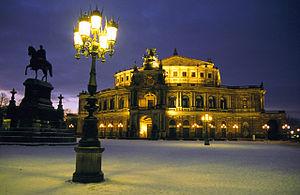
Dresde [dʁɛzd] est une ville-arrondissement d’Allemagne, capitale politique et deuxième ville la plus peuplée de la Saxe derrière Leipzig. Elle se situe dans le bassin de Dresde, entre les parties supérieures et médianes de l’Elbe et la plaine d’Allemagne du Nord.
L'Allemagne, en forme longue la République fédérale d'Allemagne abrégée en RFA, est un État d'Europe centrale, entouré par la mer du Nord, le Danemark et la mer Baltique au nord, par la Pologne à l'est-nord-est, par la Tchéquie à l'est-sud-est, par l'Autriche au sud-sud-est, par la Suisse au sud-sud-ouest, par la France au sud-ouest, par la Belgique et le Luxembourg à l'ouest, enfin par les Pays-Bas à l'ouest-nord-ouest. Décentralisée et fédérale, l'Allemagne compte quatre métropoles de plus d'un million d'habitants : la capitale Berlin, ainsi que Hambourg, Munich et Cologne. Le siège du gouvernement est situé dans la ville de Berlin et dans la ville fédérale de Bonn. Francfort-sur-le-Main est considérée comme la capitale financière de l'Allemagne : dans cette ville se trouve le siège de la BCE.
Le Semperoper de Dresde compte parmi les opéras les plus connus au monde.